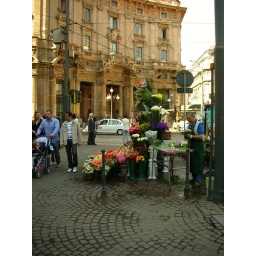
A flower vendor in the middle of a street island in Milan.